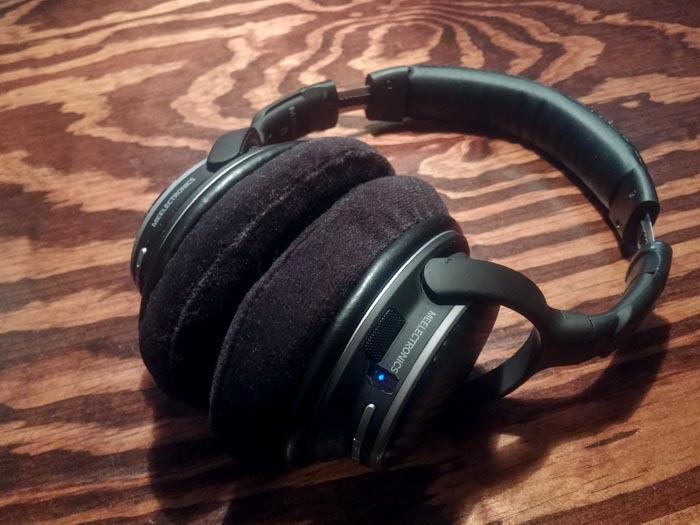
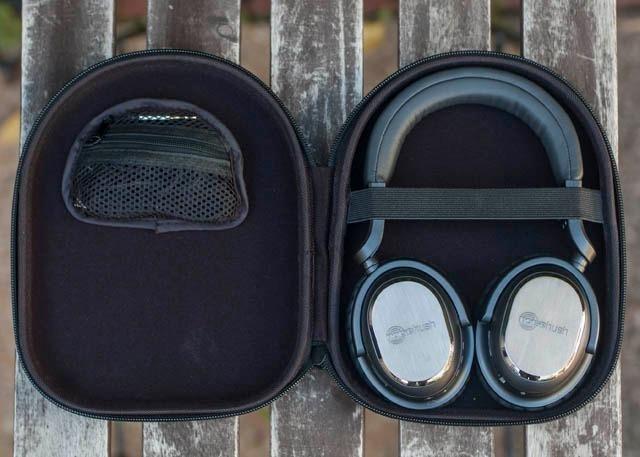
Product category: headphones
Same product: no